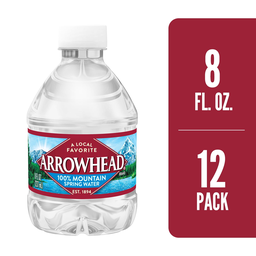
Label: bottles